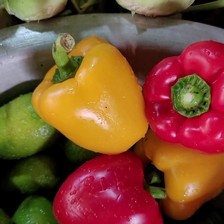
Label: capsicum